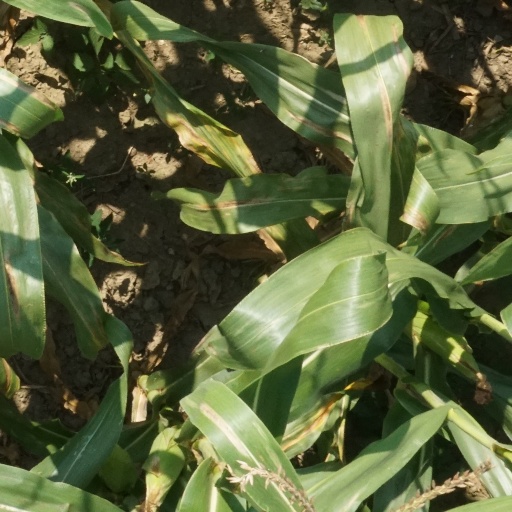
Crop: maize; corn